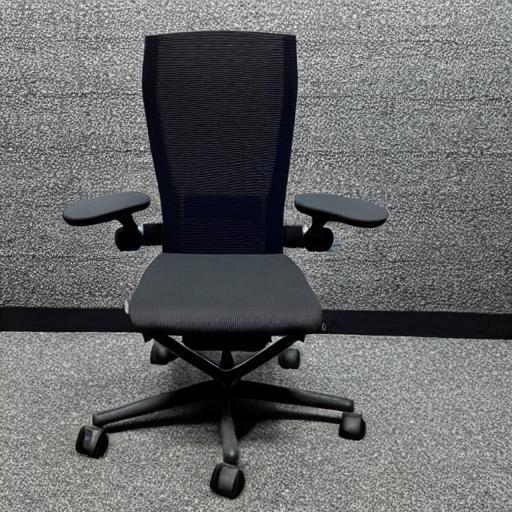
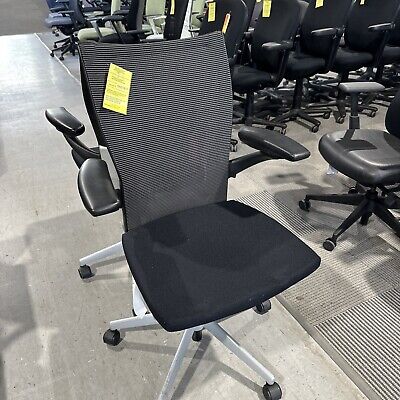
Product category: items_chair
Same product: no